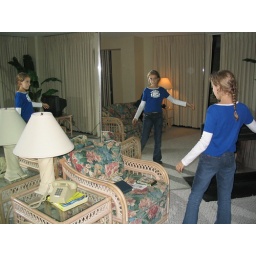
Our condo apartment has mirrors for walls in the living room. The way the walls are angled make for interesting photo ops.